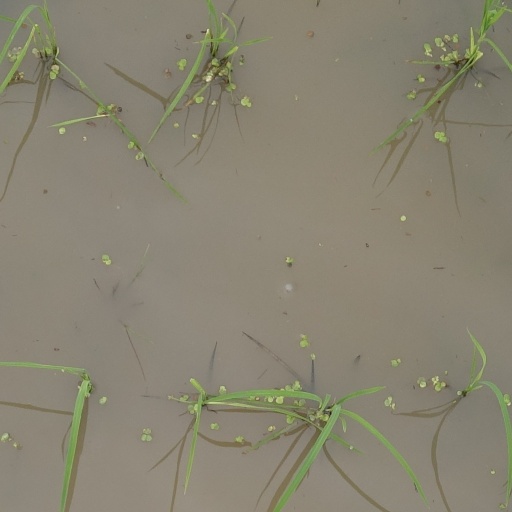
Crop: rice